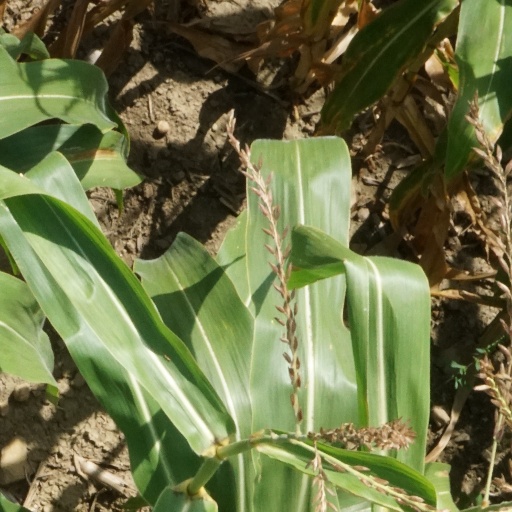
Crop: maize; corn